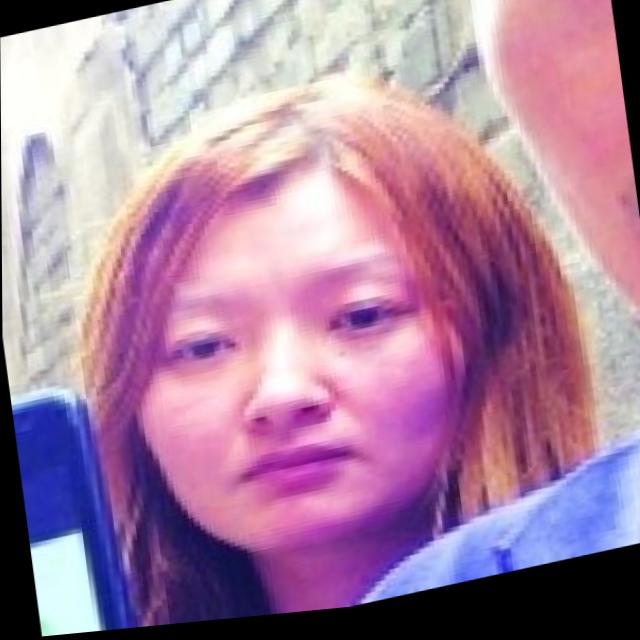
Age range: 21-44